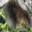
Label: beaver